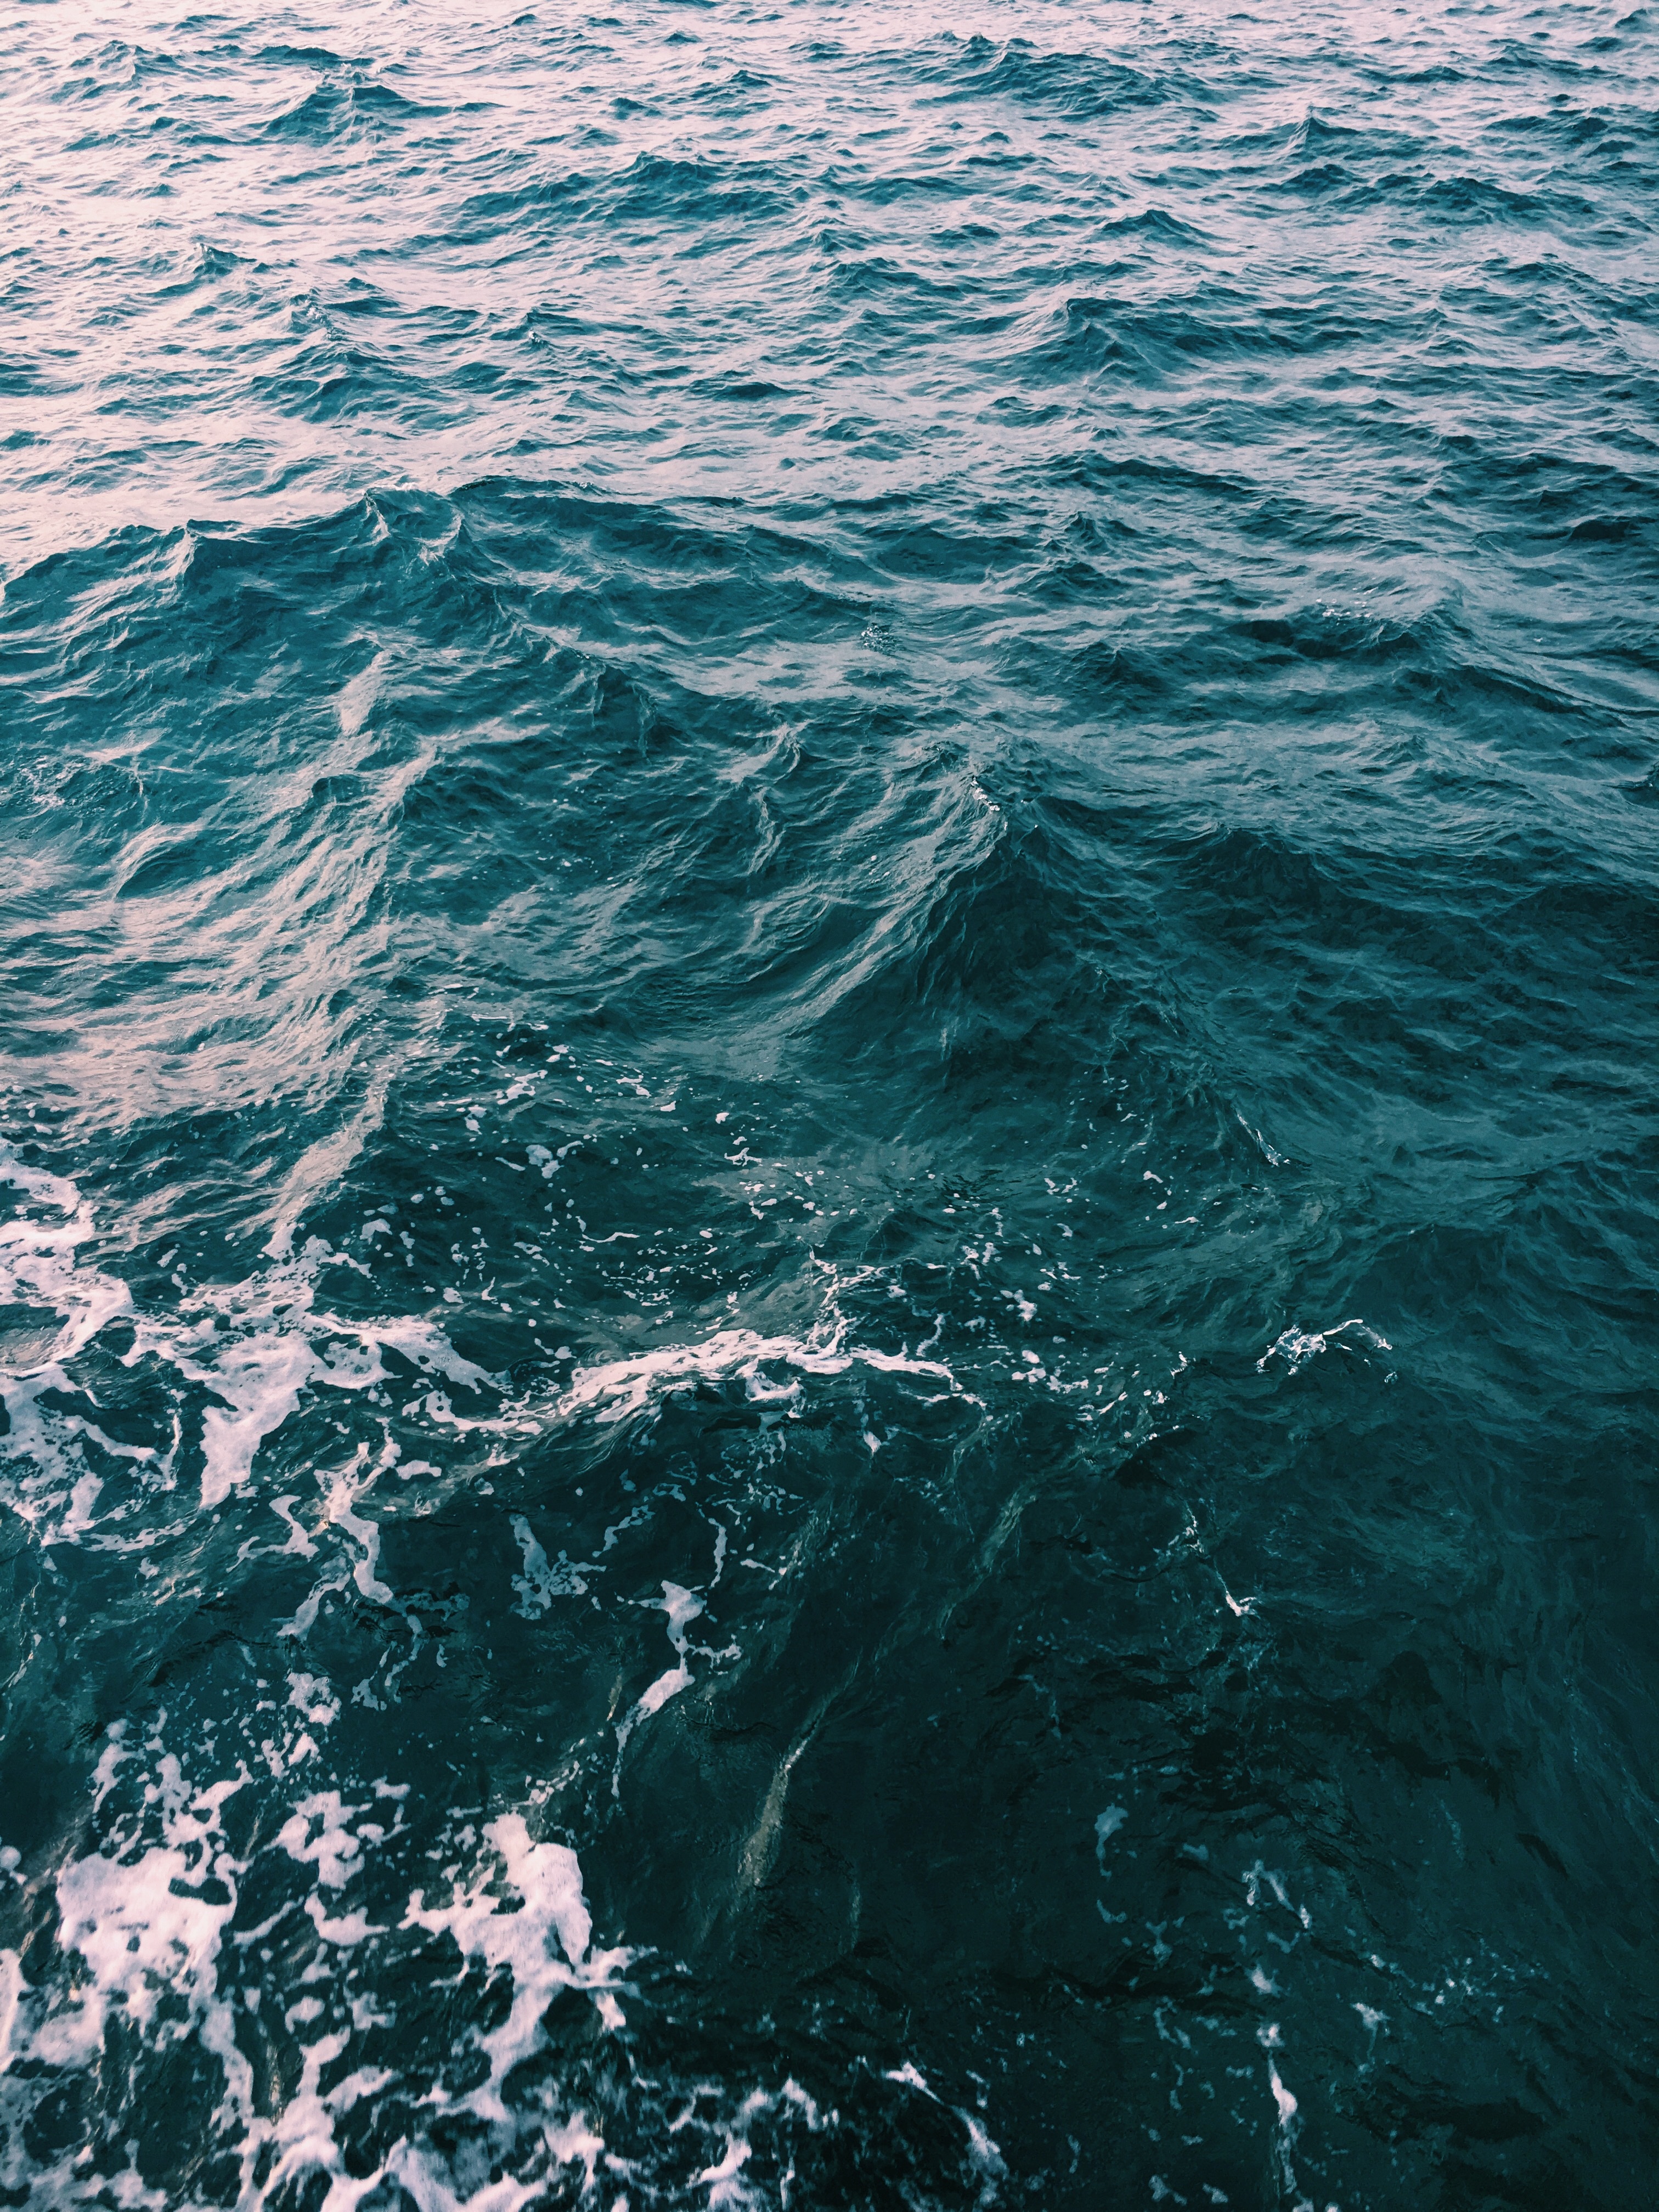
sea, ocean, wave, fish, wind wave, marine biology